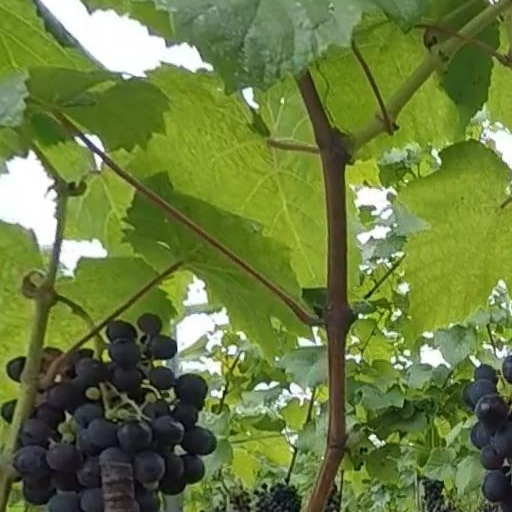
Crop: grape